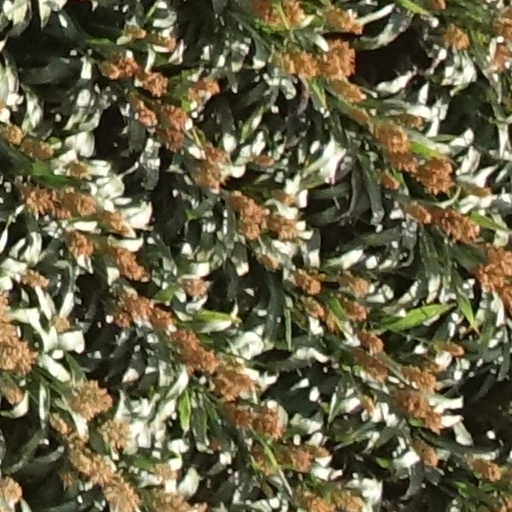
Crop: sorghum